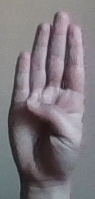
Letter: kaaf